Hunyadi family

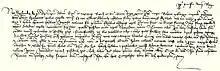
King Sigismund of Hungary's grant of Hunyad Castle to Voyk and his relatives

Voyk's son, John Hunyadi, bore the nickname "Olah", meaning "Vlach", in his youth, which implied that he was of Romanian stock. The court historian of Voyk's grandson King Matthias Corvinus, Antonio Bonfini, explicitly stated that John had been "born to a Vlach father". Holy Roman Emperor Frederick III likewise knew that King Matthias had been "born to a Vlach father", and a Venetian man, Sebastiano Baduario, referred to the Romanians as King Matthias's people.